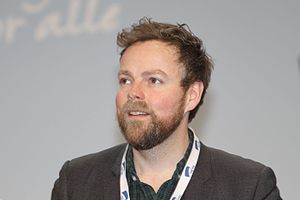
Torbjørn Røe Isaksen
Torbjørn Røe Isaksen er en norsk politiker og arbejds- og socialminister i Regeringen Solberg siden 24.januar 2020. Han var næringsminister i Regeringen Solberg fra 2018 til 2020, og kunnskapsminister fra 2013 til 2018. Han var stortingsrepresentant for Telemark fra 2009 til 2017.